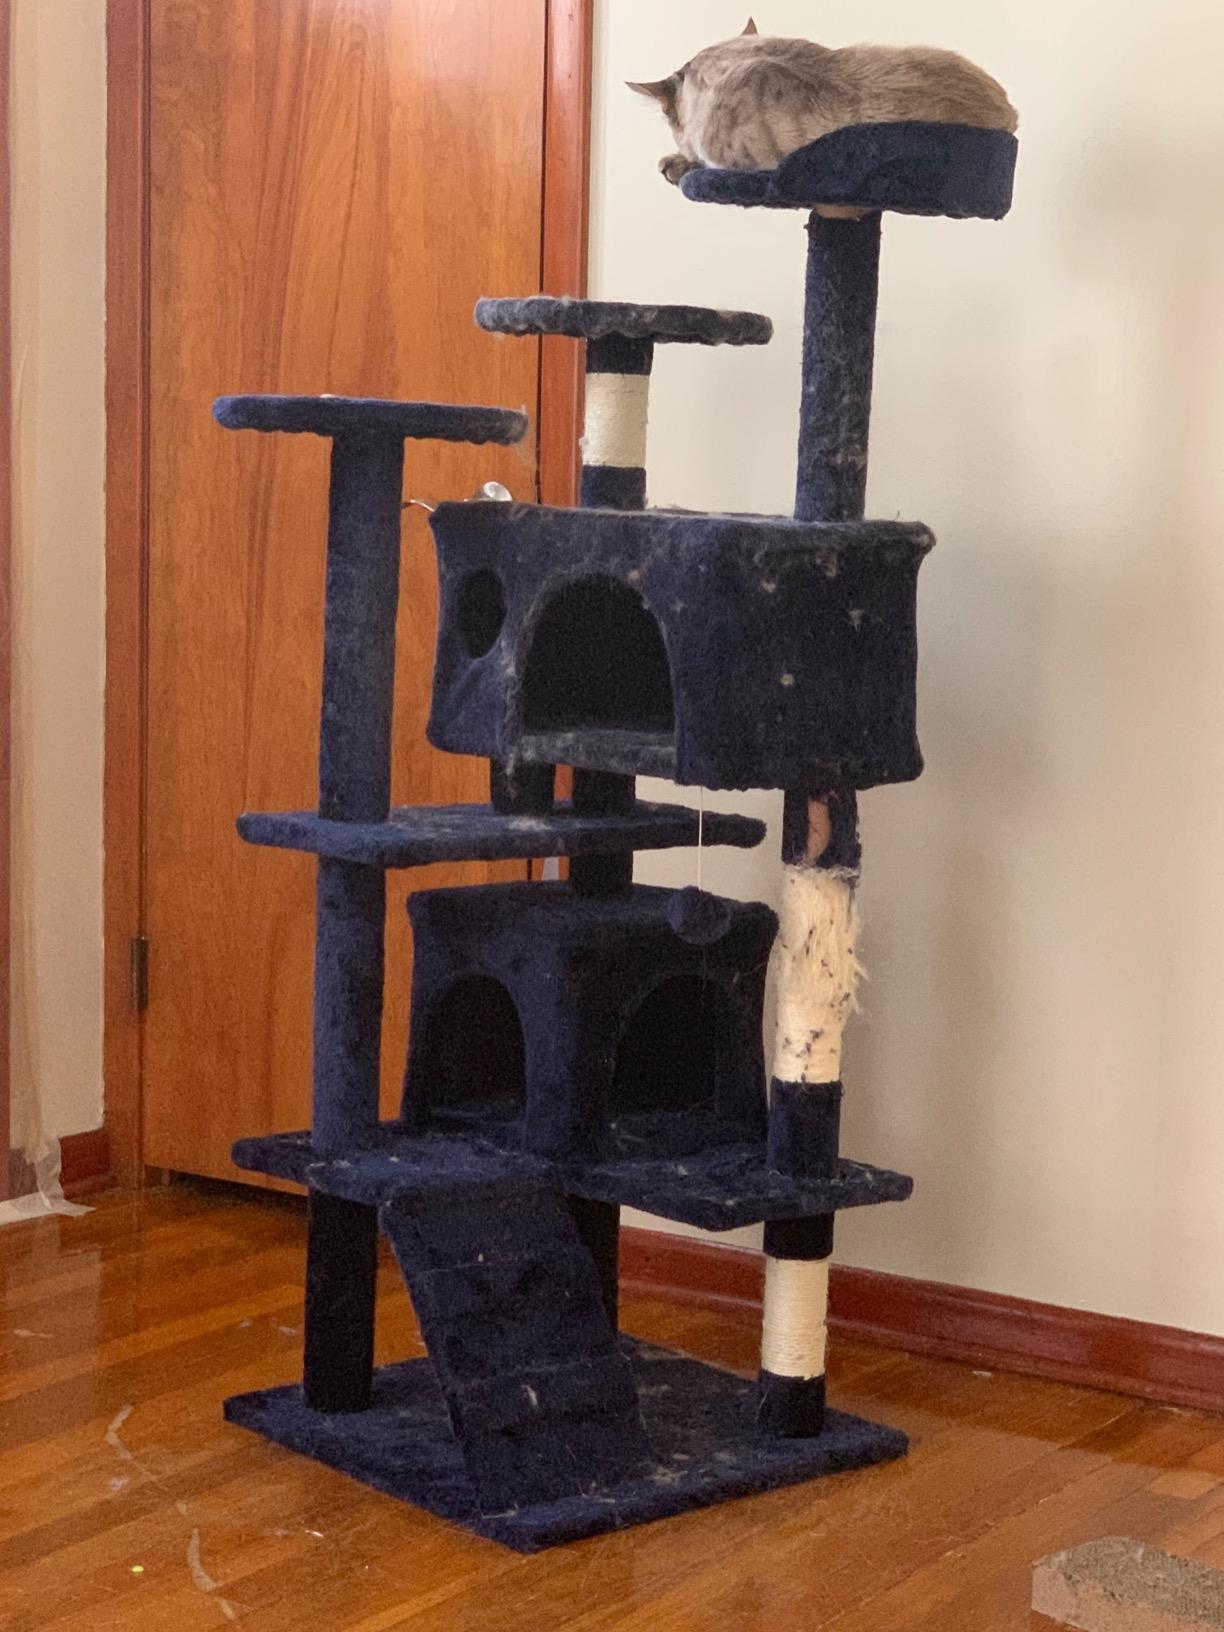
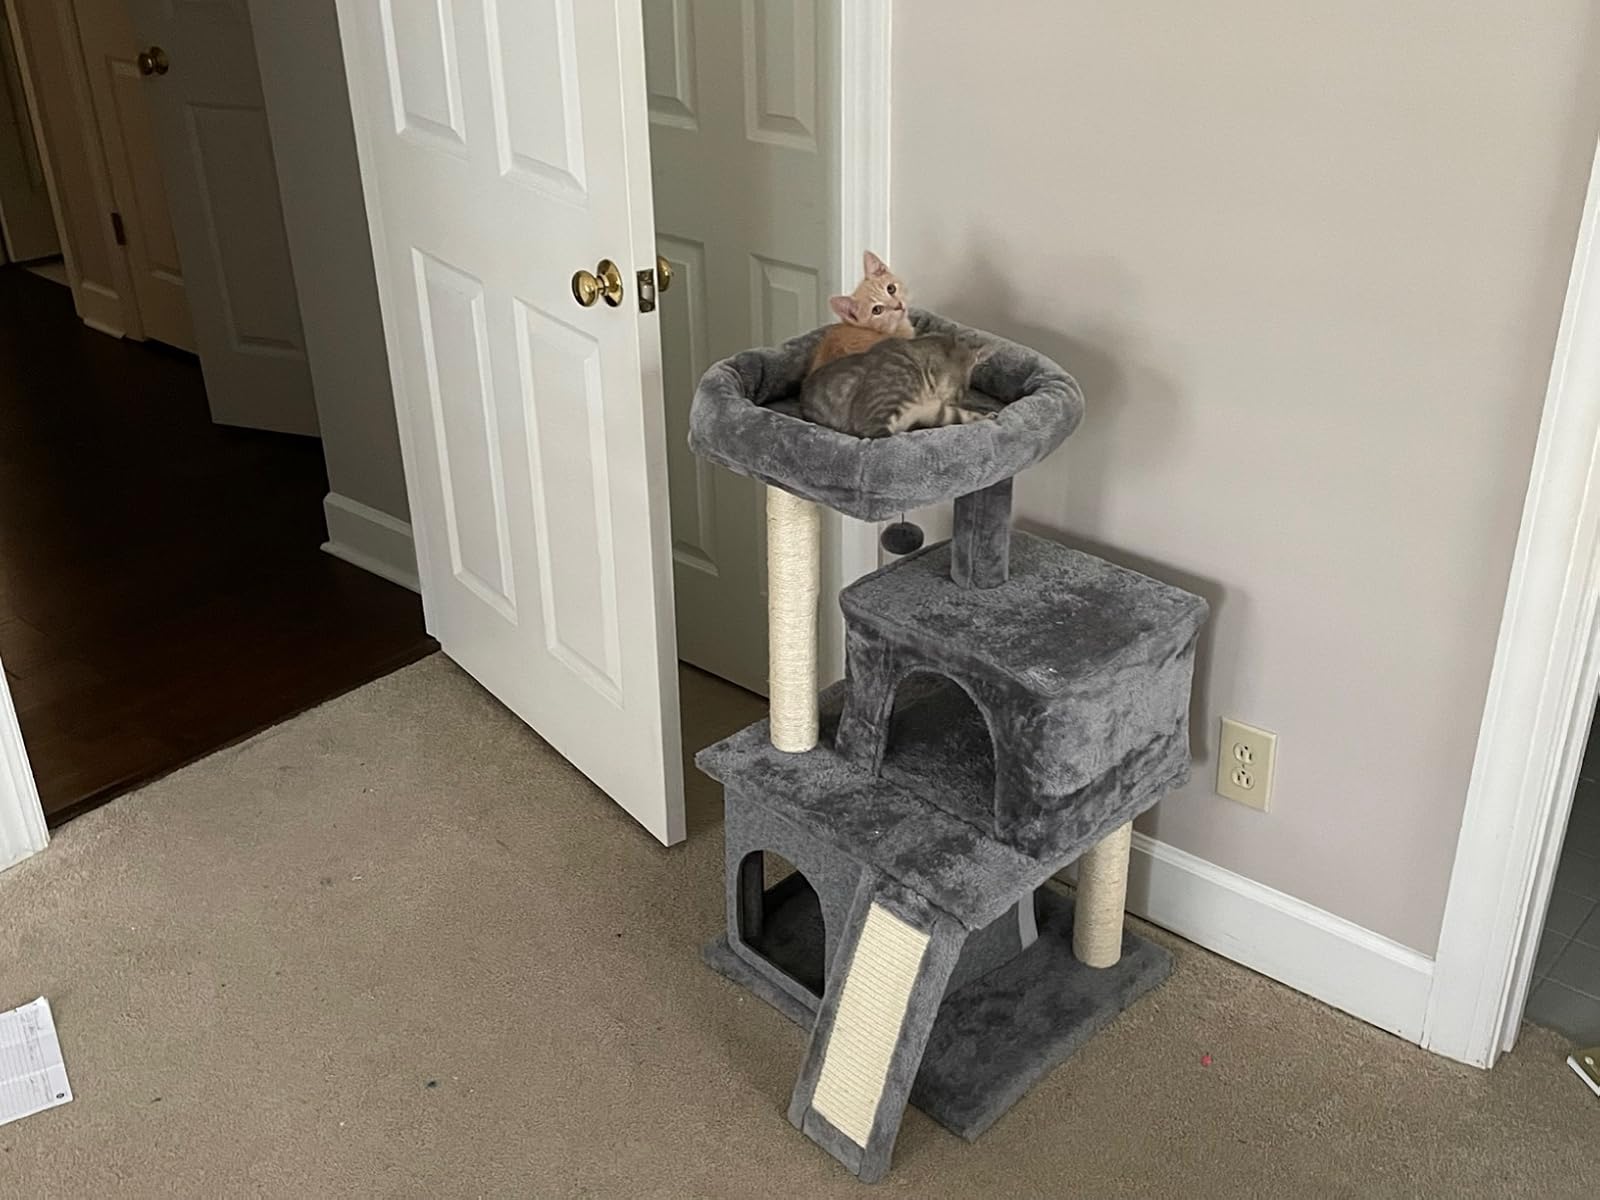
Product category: items_cat tree
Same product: no